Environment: real
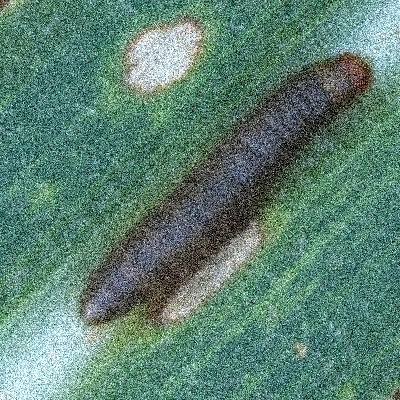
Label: fall_armyworm